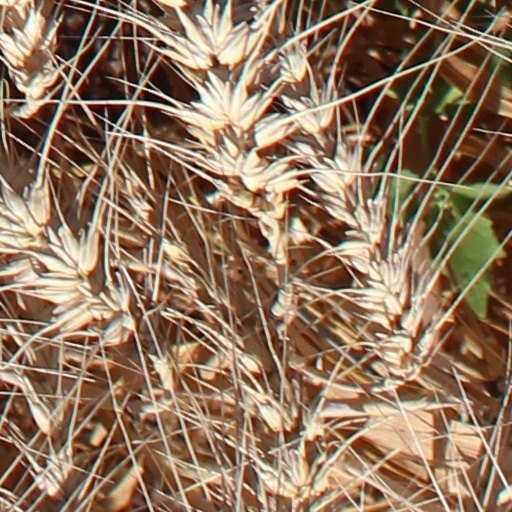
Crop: wheat